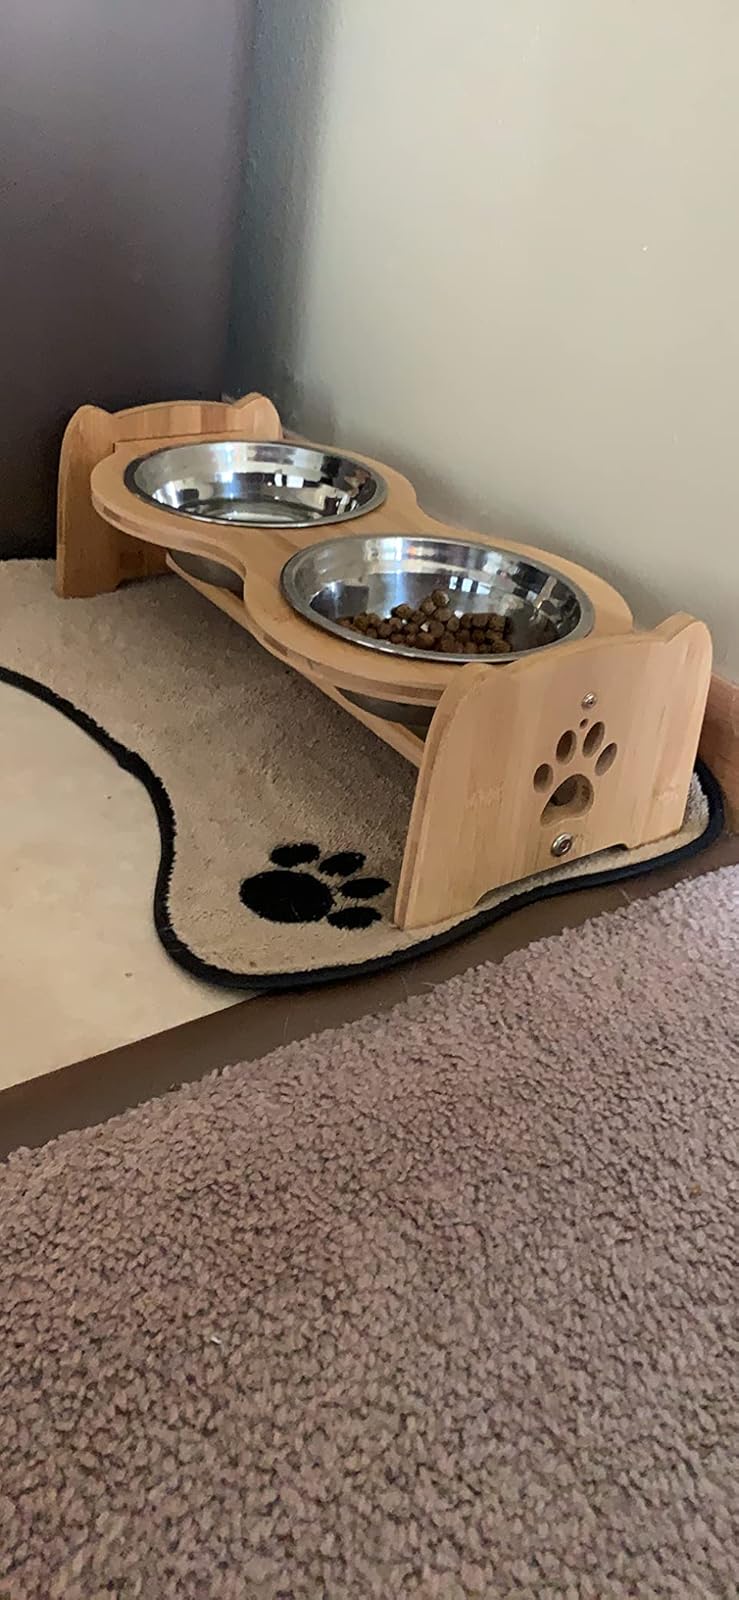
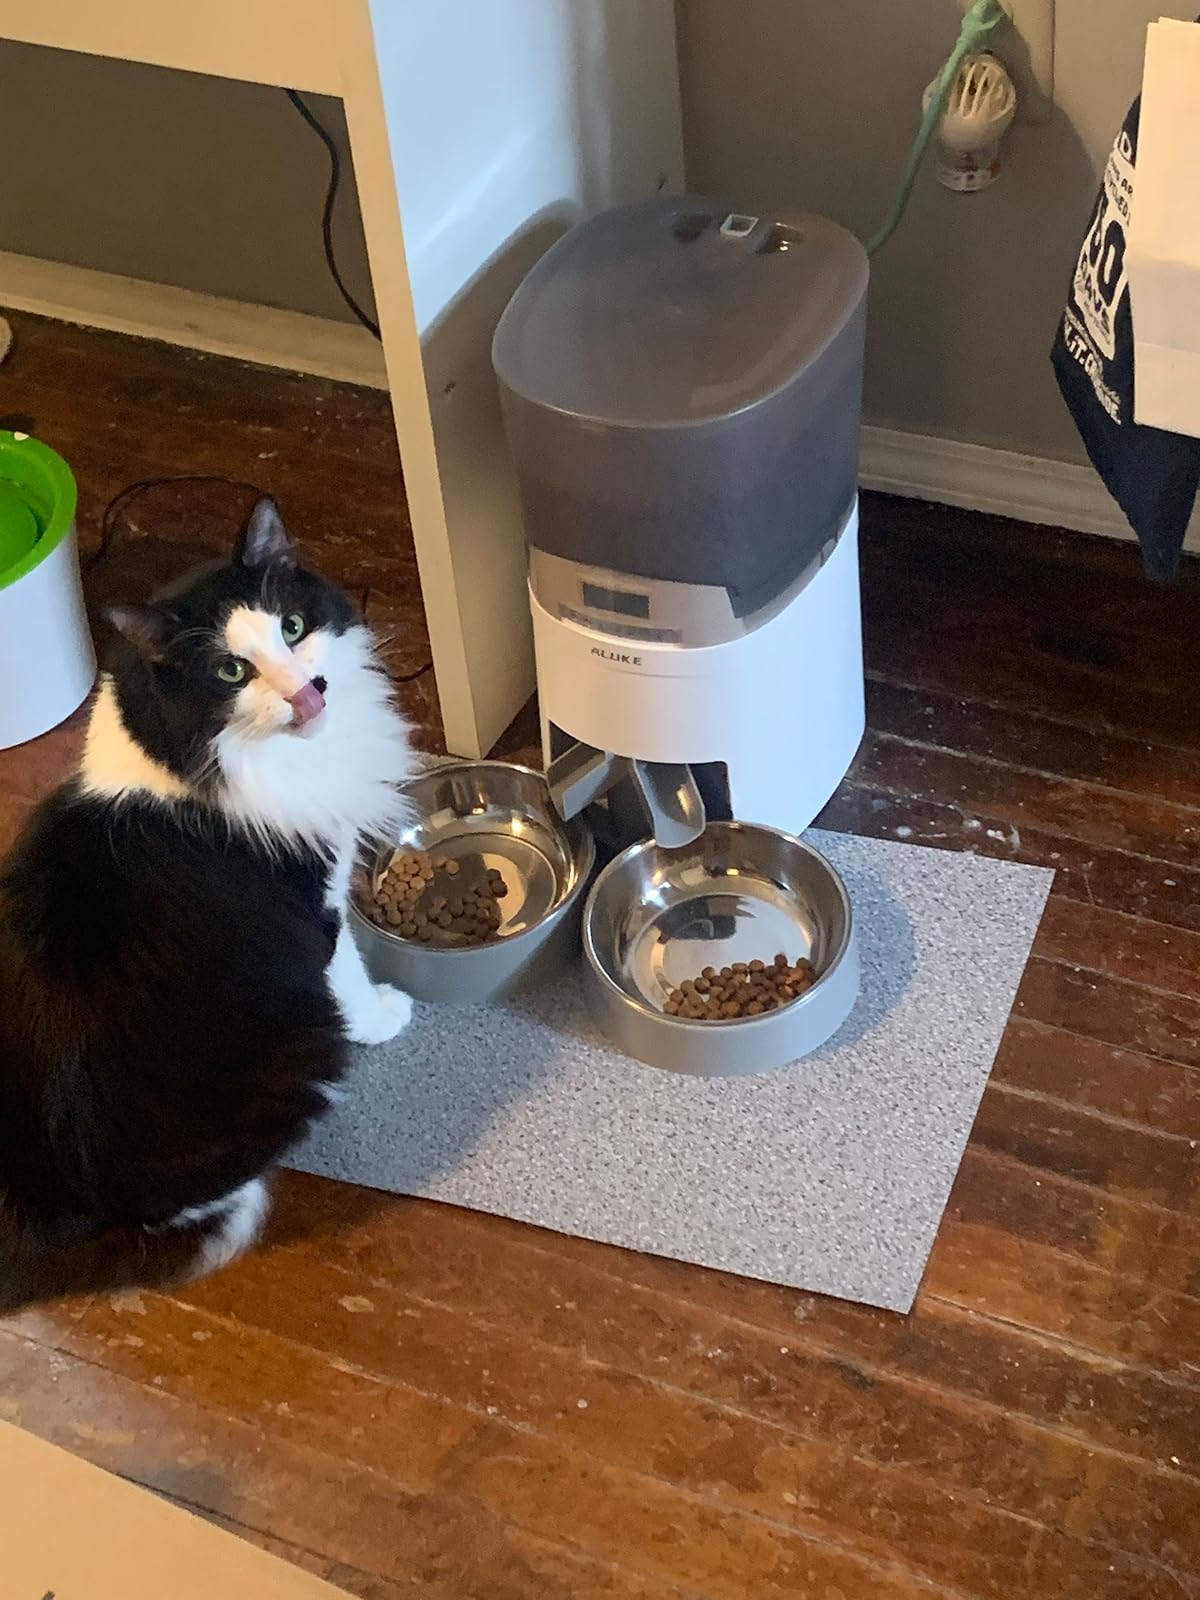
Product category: items_feeder
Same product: no